Neda Arnerić

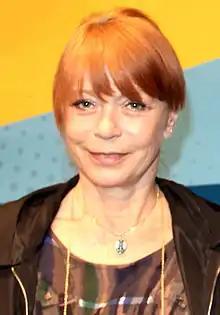

Neda Arnerić (15 July 1953 – 10 January 2020) was a Serbian film, stage and television actress, and politician. A graduate art historian, she was considered a sex symbol of Yugoslav cinematography.